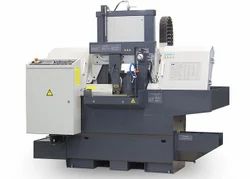
Label: High_Speed_Band_Saw